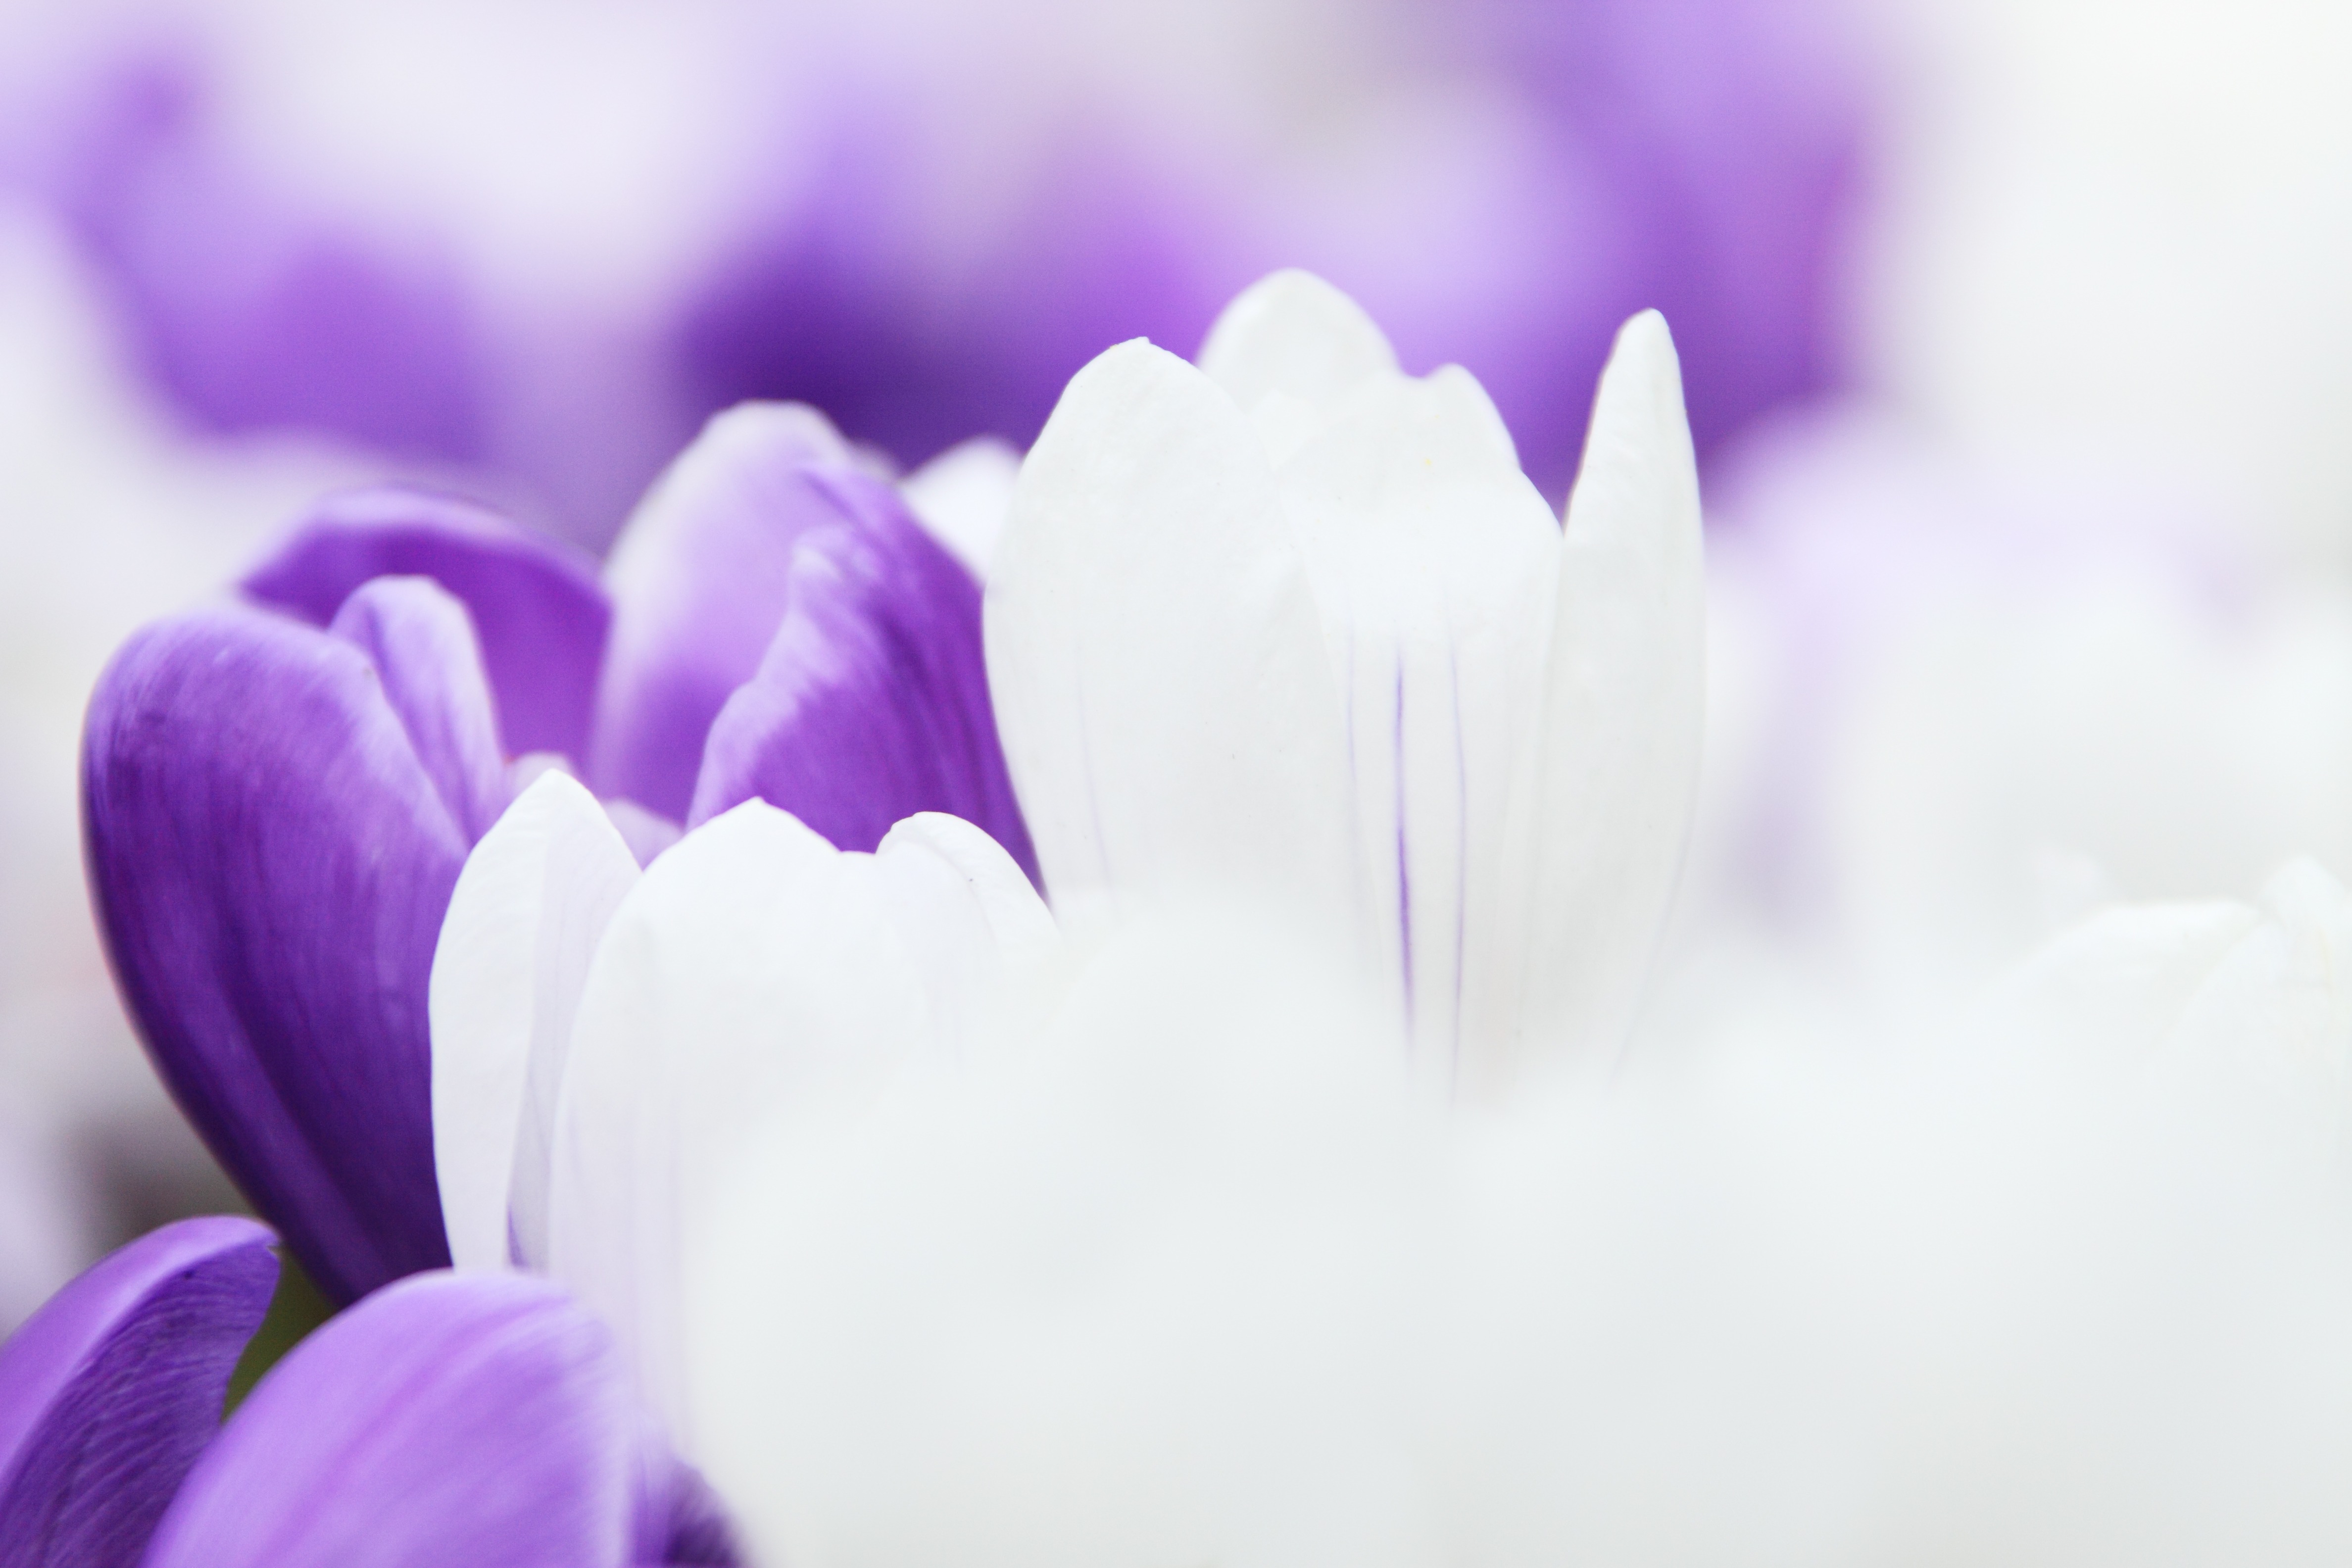
nature, blossom, plant, white, flower, purple, petal, spring, macro, garden, pink, close up, background, wallpaper, organ, crocus, cyclamen, macro photography, flowering plant, land plant